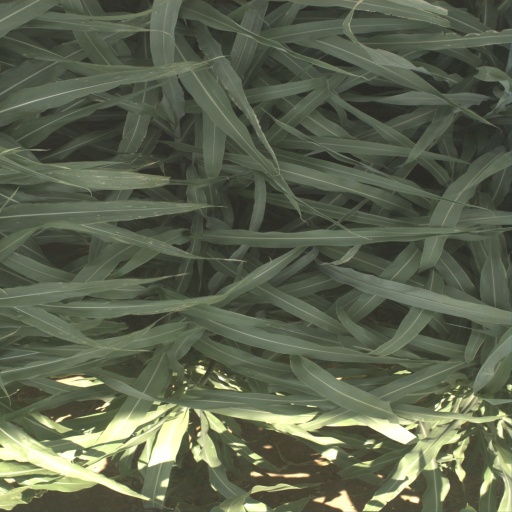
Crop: sorghum